Stadium of Light

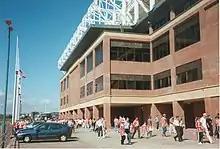
Exterior of the West Stand

In 1993, Sunderland's planned new stadium was on the shortlist for Euro 96 venues, as England had been named as hosts of the competition in May 1992. However, it soon become clear that a new stadium in Sunderland would not be ready in time for the tournament.